Stern

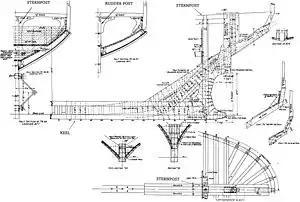
Detailed schematic of an elliptical or "fantail" stern

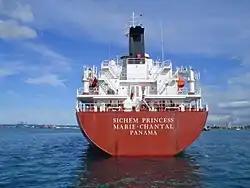
The flat transom stern of the cargo ship "Sichem Princess Marie-Chantal"

The stern is the back or aft-most part of a ship or boat, technically defined as the area built up over the sternpost, extending upwards from the counter rail to the taffrail. The stern lies opposite the bow, the foremost part of a ship. Originally, the term only referred to the aft port section of the ship, but eventually came to refer to the entire back of a vessel. The stern end of a ship is indicated with a white navigation light at night.